Louis Bourgeois (composer)

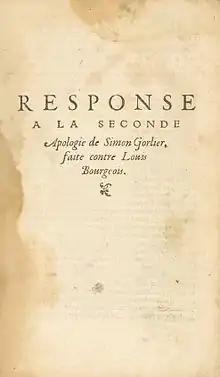
Title page of Loys Bourgeois "Response à la seconde apologie" (Lyon, 1554)

Knowledge of his early life is sparse. His first publication, some secular chansons, dates from 1539 in Lyon. By 1545 he had gone to Geneva (according to civic records) and become a music teacher there. In 1547 he was granted citizenship in Geneva, and in that same year he also published his first four-voice psalms.